North Korean cult of personality

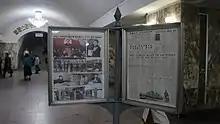
"Rodong Sinmun" carrying articles on Kim Jong Il's revolutionary exploits

After his death on December 17, 2011, the Korean Central News Agency (KCNA) said that layers of ice ruptured with an unprecedentedly loud crack at Chon Lake on Mount Paektu and a snowstorm with strong winds hit the area.